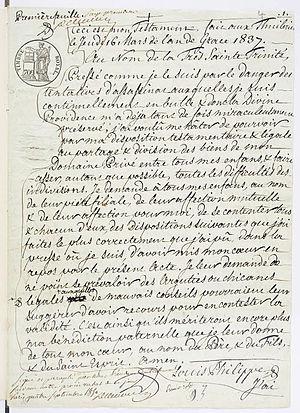
Testament olographe de Louis Philippe, première page
Louis-Philippe Iᵉʳ, né le 6 octobre 1773 à Paris en France et mort le 26 août 1850 à Claremont au Royaume-Uni, est le dernier roi français. Il règne de 1830 à 1848 sur la France, avec le titre de « roi des Français ». Bien moins traditionaliste que ses prédécesseurs, il incarna un tournant majeur dans la conception et l'image de la royauté en France.